The Commitments (musical)

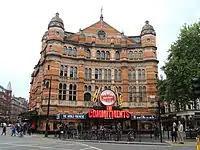
"The Commitments" at the Palace Theatre, London

The musical is based on the 1987 novel, by Roddy Doyle. Following the 1991 film adaptation, Doyle said he received 20 different offers to turn the novel into a musical. He turned them all down because he had become resentful of the success of "The Commitments", to the seeming exclusion of his other novels and because he was not a fan of musical theatre, having never seen a musical. He eventually changed his mind due to his children, who were fans of the 1991 film, and who took him to see musicals, including a production of the film-turned-musical "The Producers", which he called "a revelation".